Barrel threads

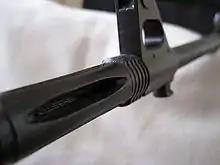
Flash hider with external threads for a suppressor on a Zastava M76.

Some accessories, notably suppressors and concussion reduction devices (CRDs), attach via a muzzle device such as a flash hider, compensator, thread protector or sleeve.